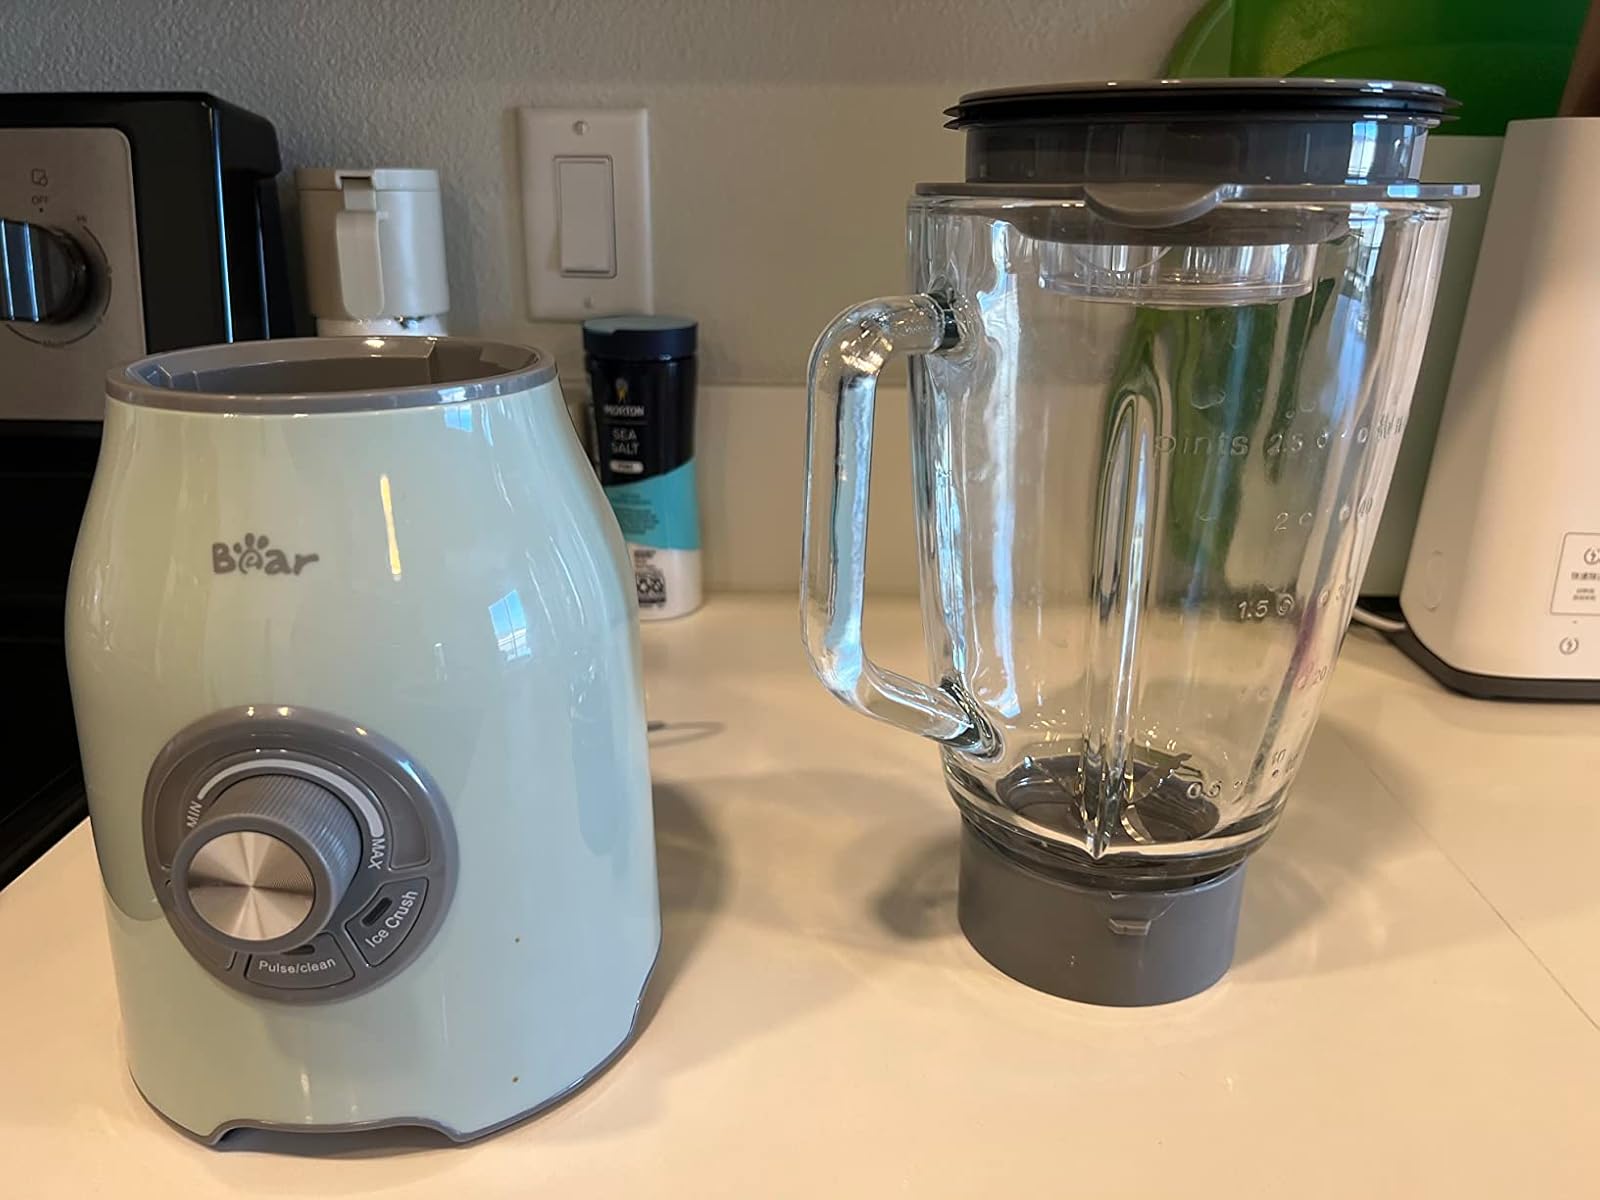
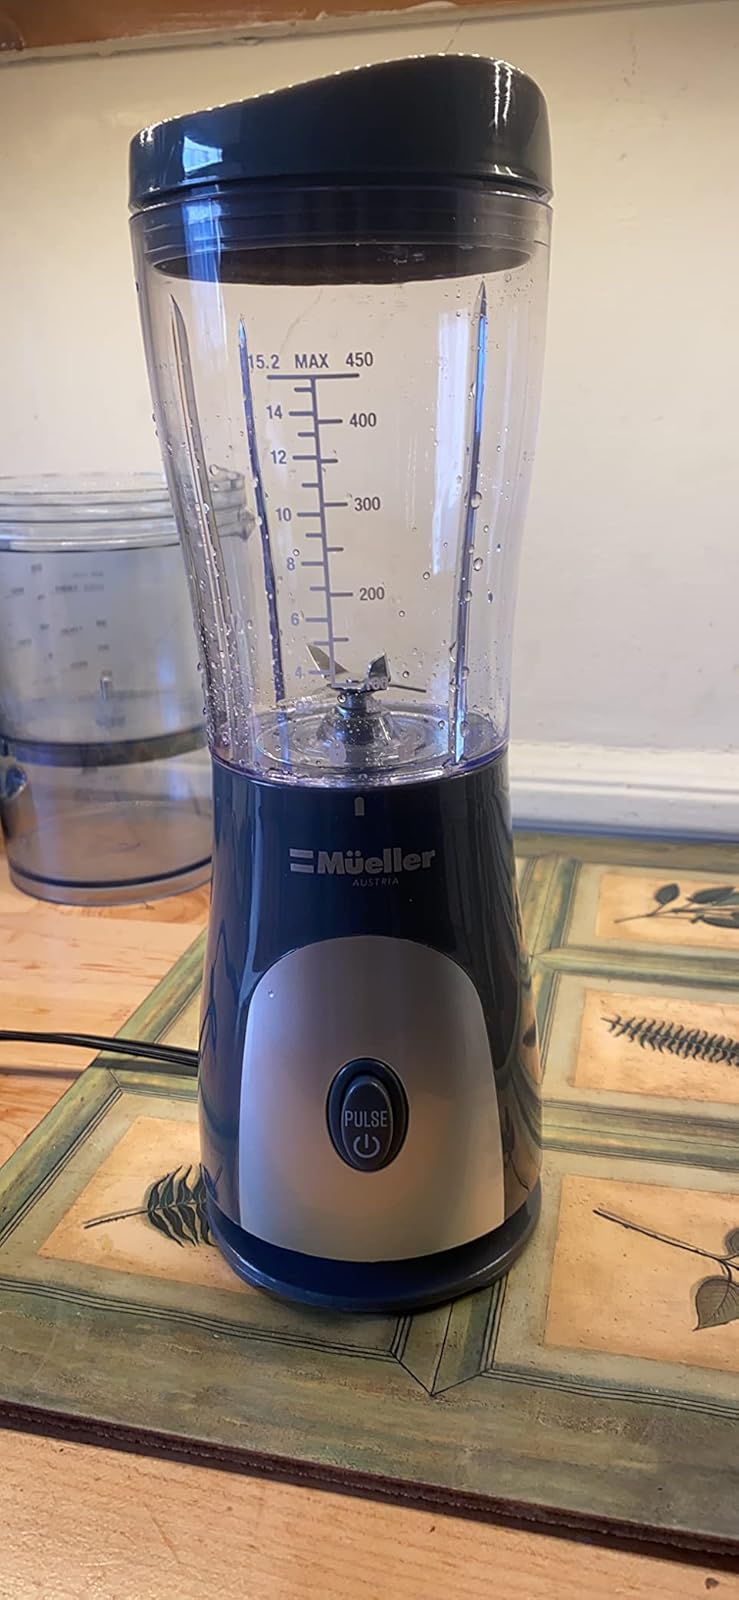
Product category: items_blender
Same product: no